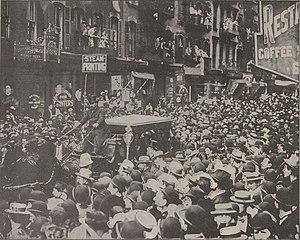
""New York. Manifestation et bagarre à l'enterrement du Grand Rabbin